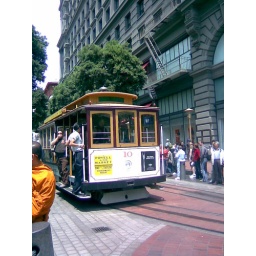
taken while I was escaping the confines of the home office and went to my office away from home in the hills...